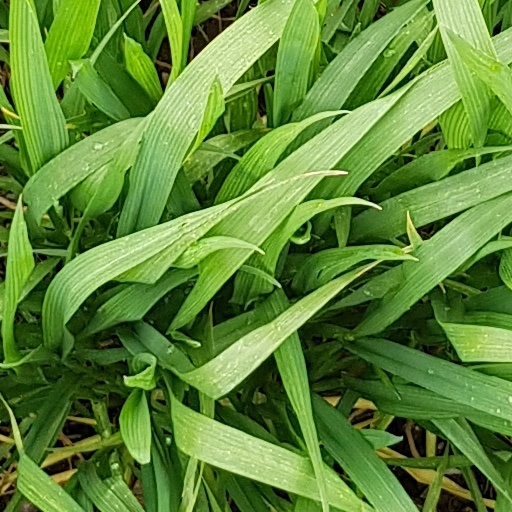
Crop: wheat